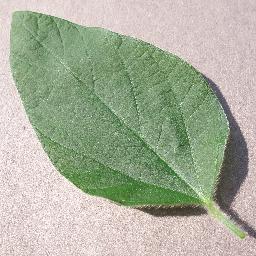
Label: Soybean___healthy